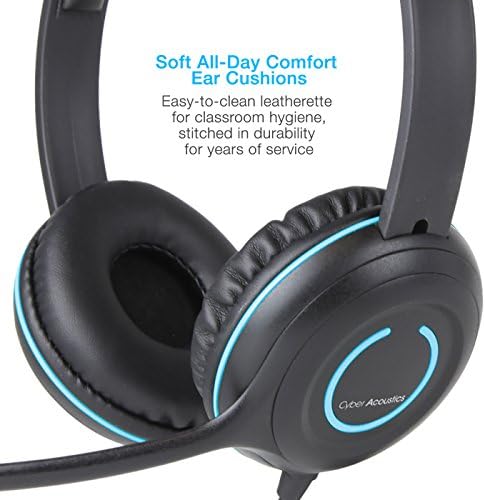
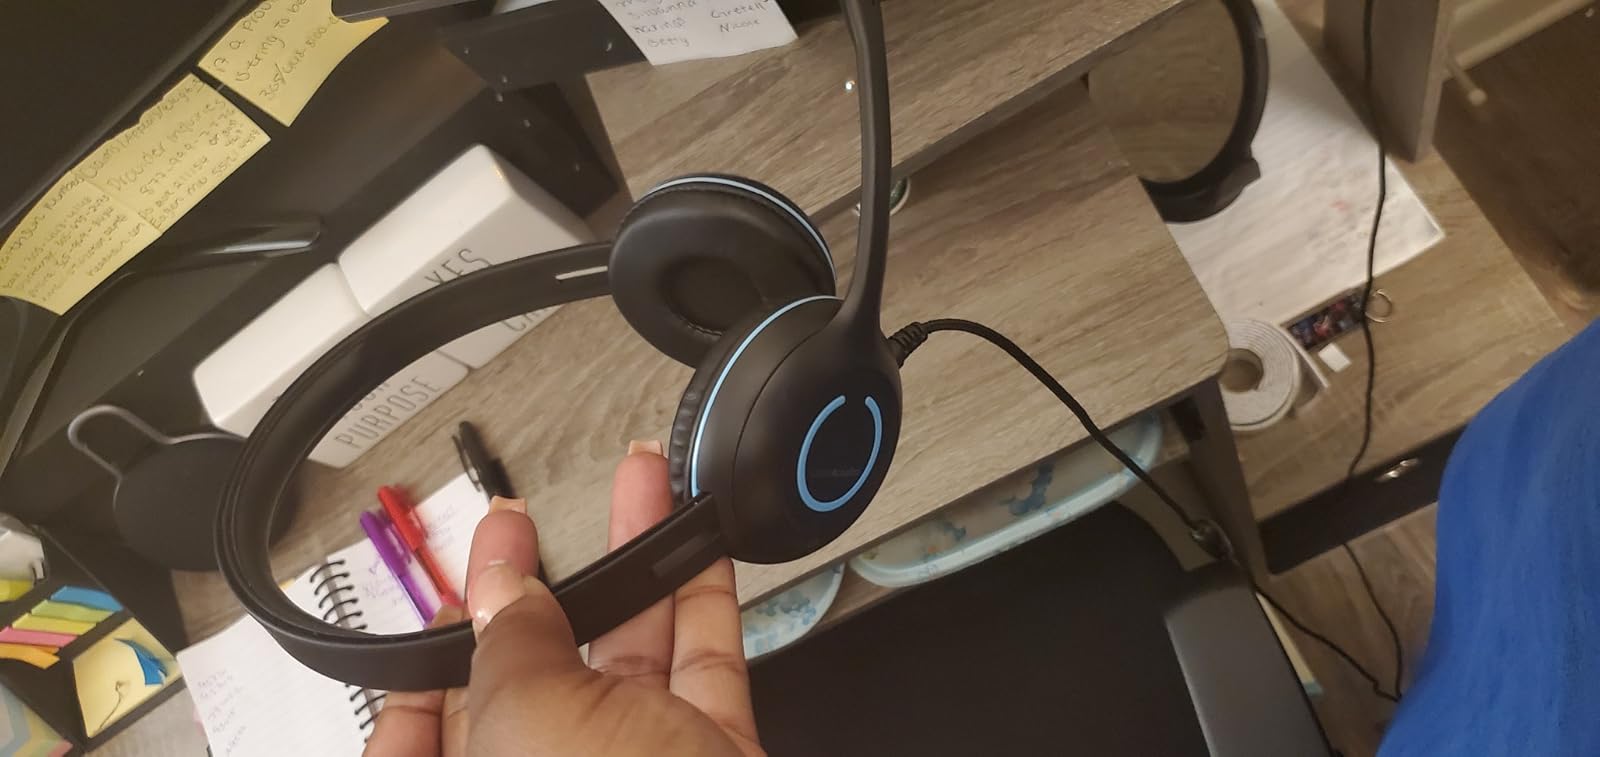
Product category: headphones
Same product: yes